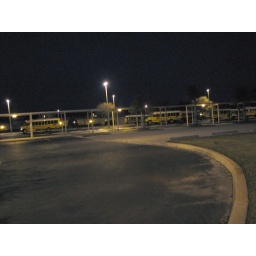
arriving to work - the bus drivers hang out in our building with easy access to cafe goodies...